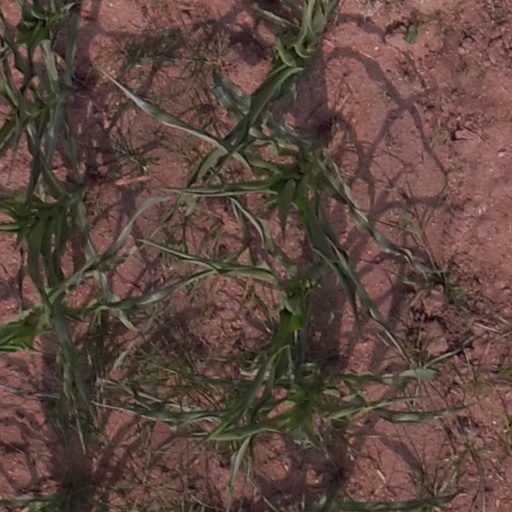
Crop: maize; corn